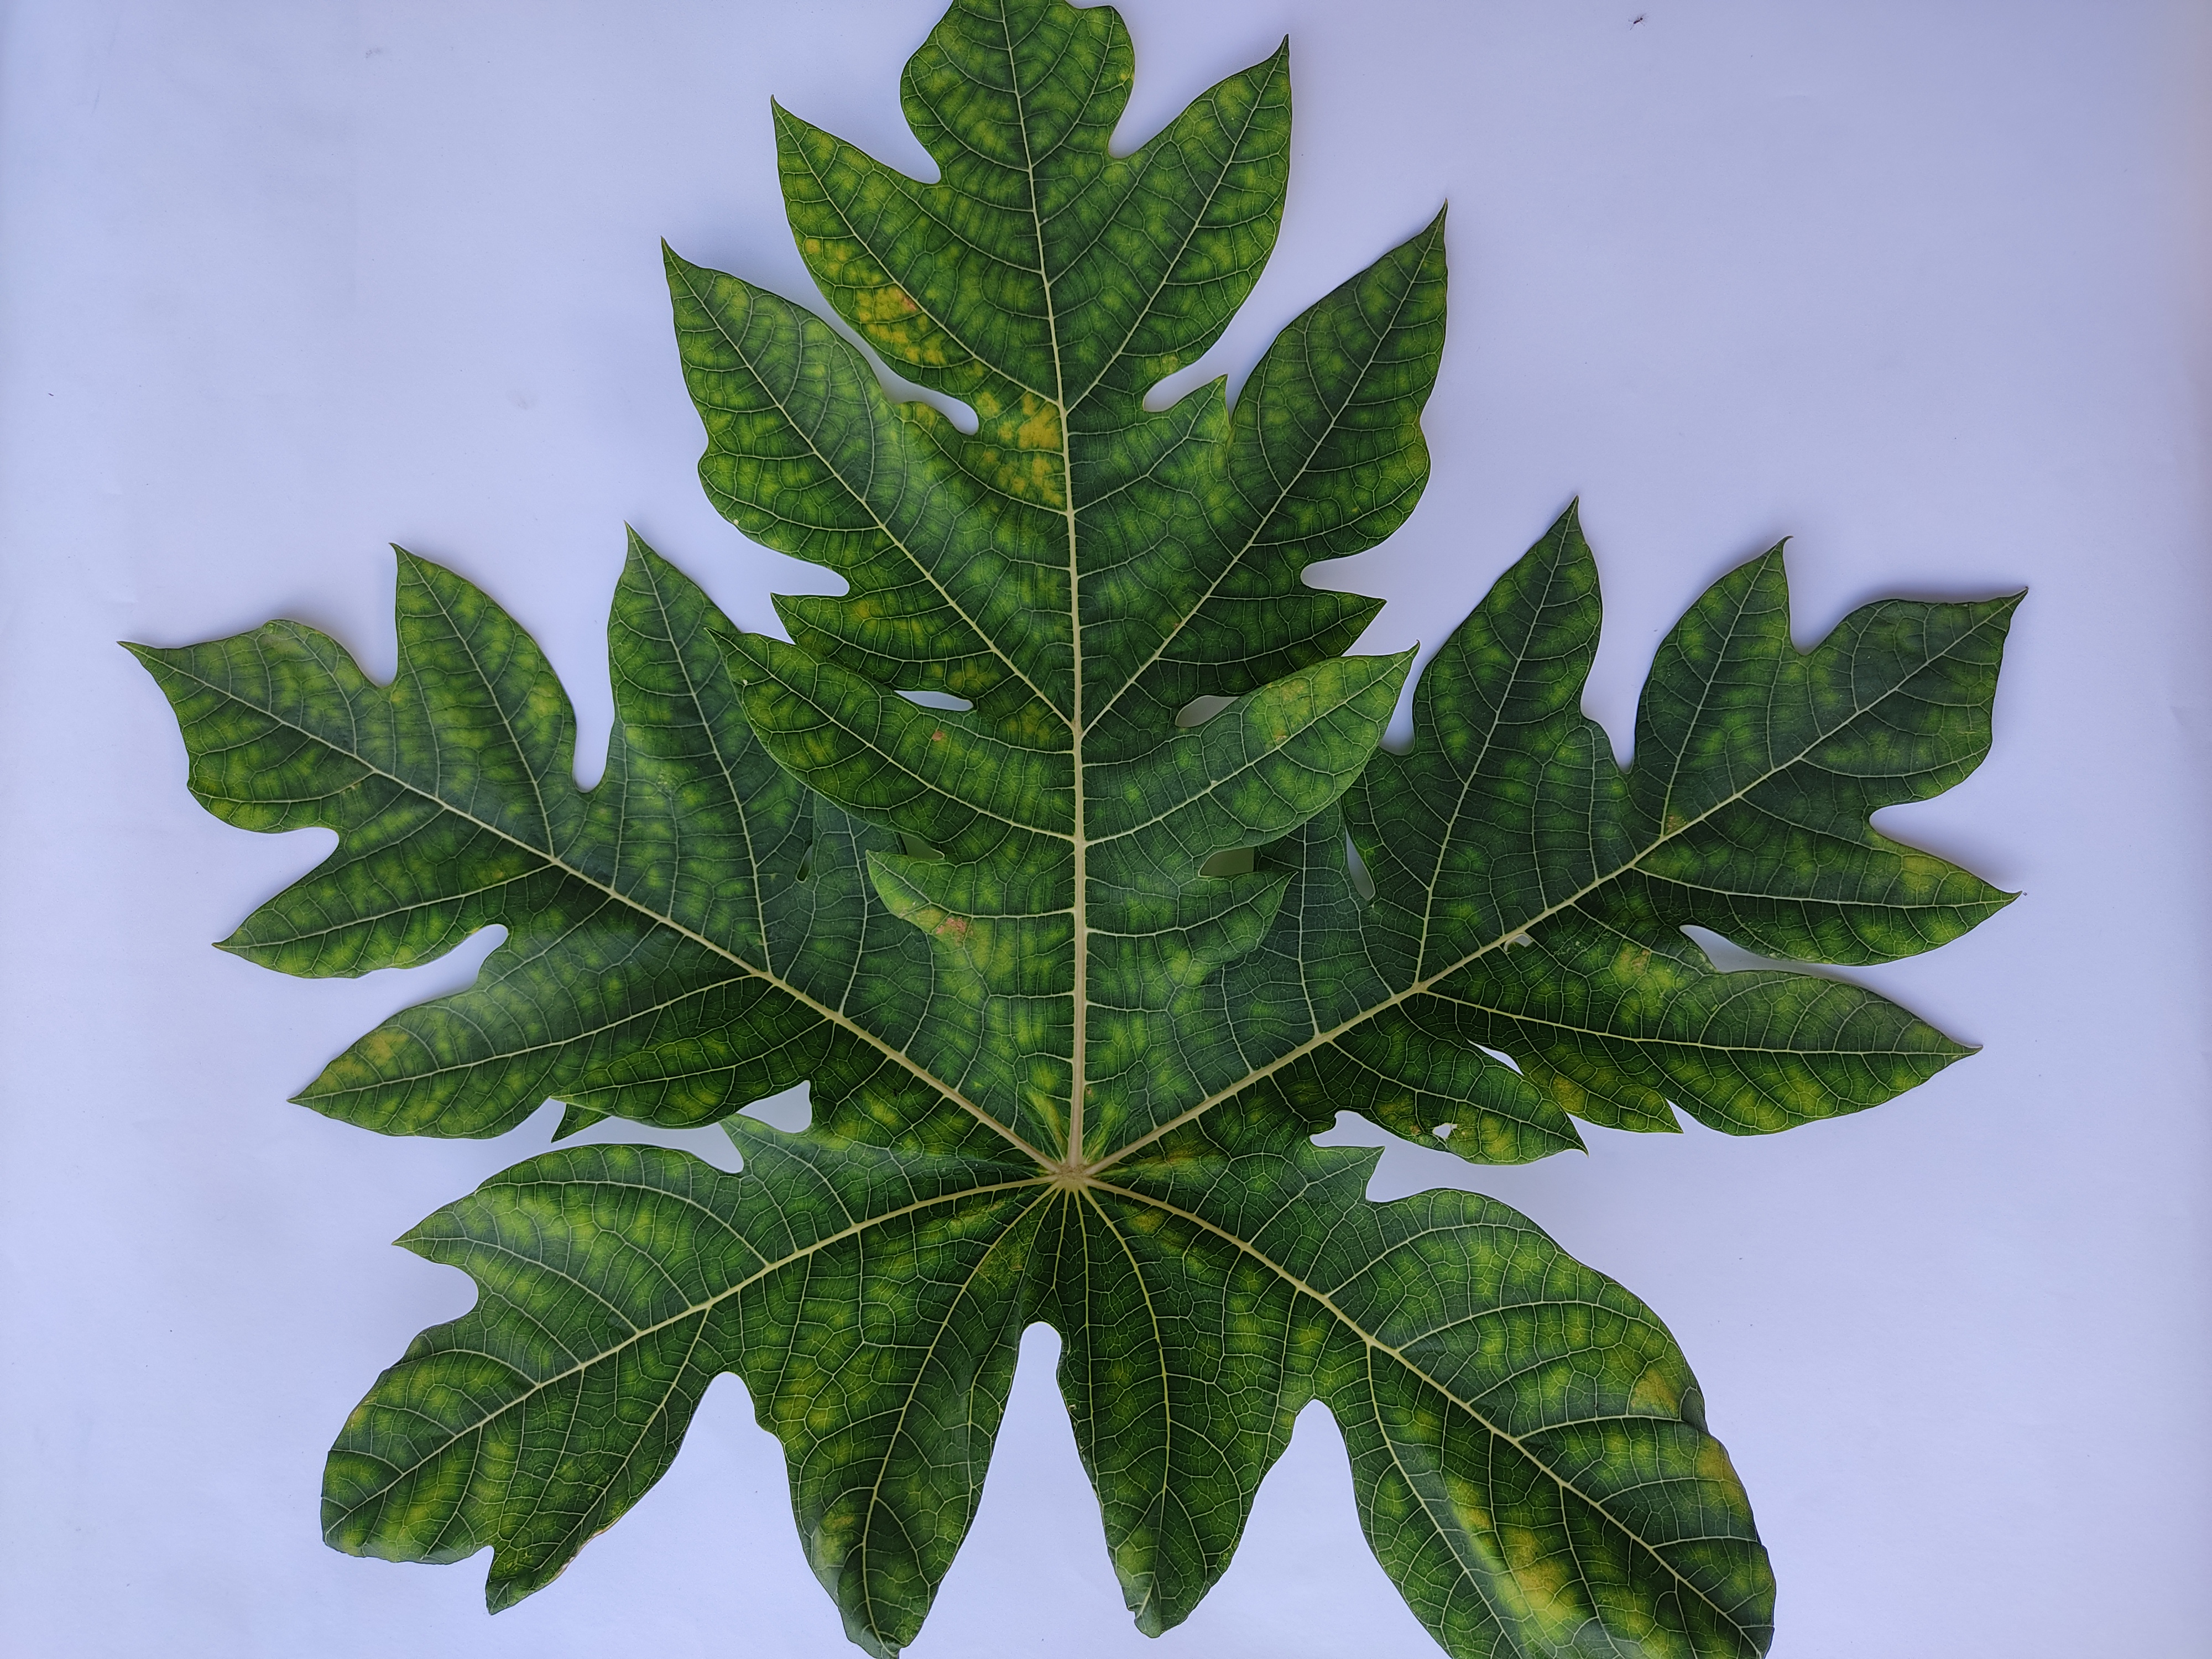
Label: Ring Spot